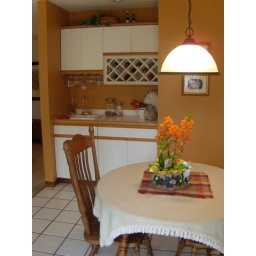
Wet bar in eat-in kitchen